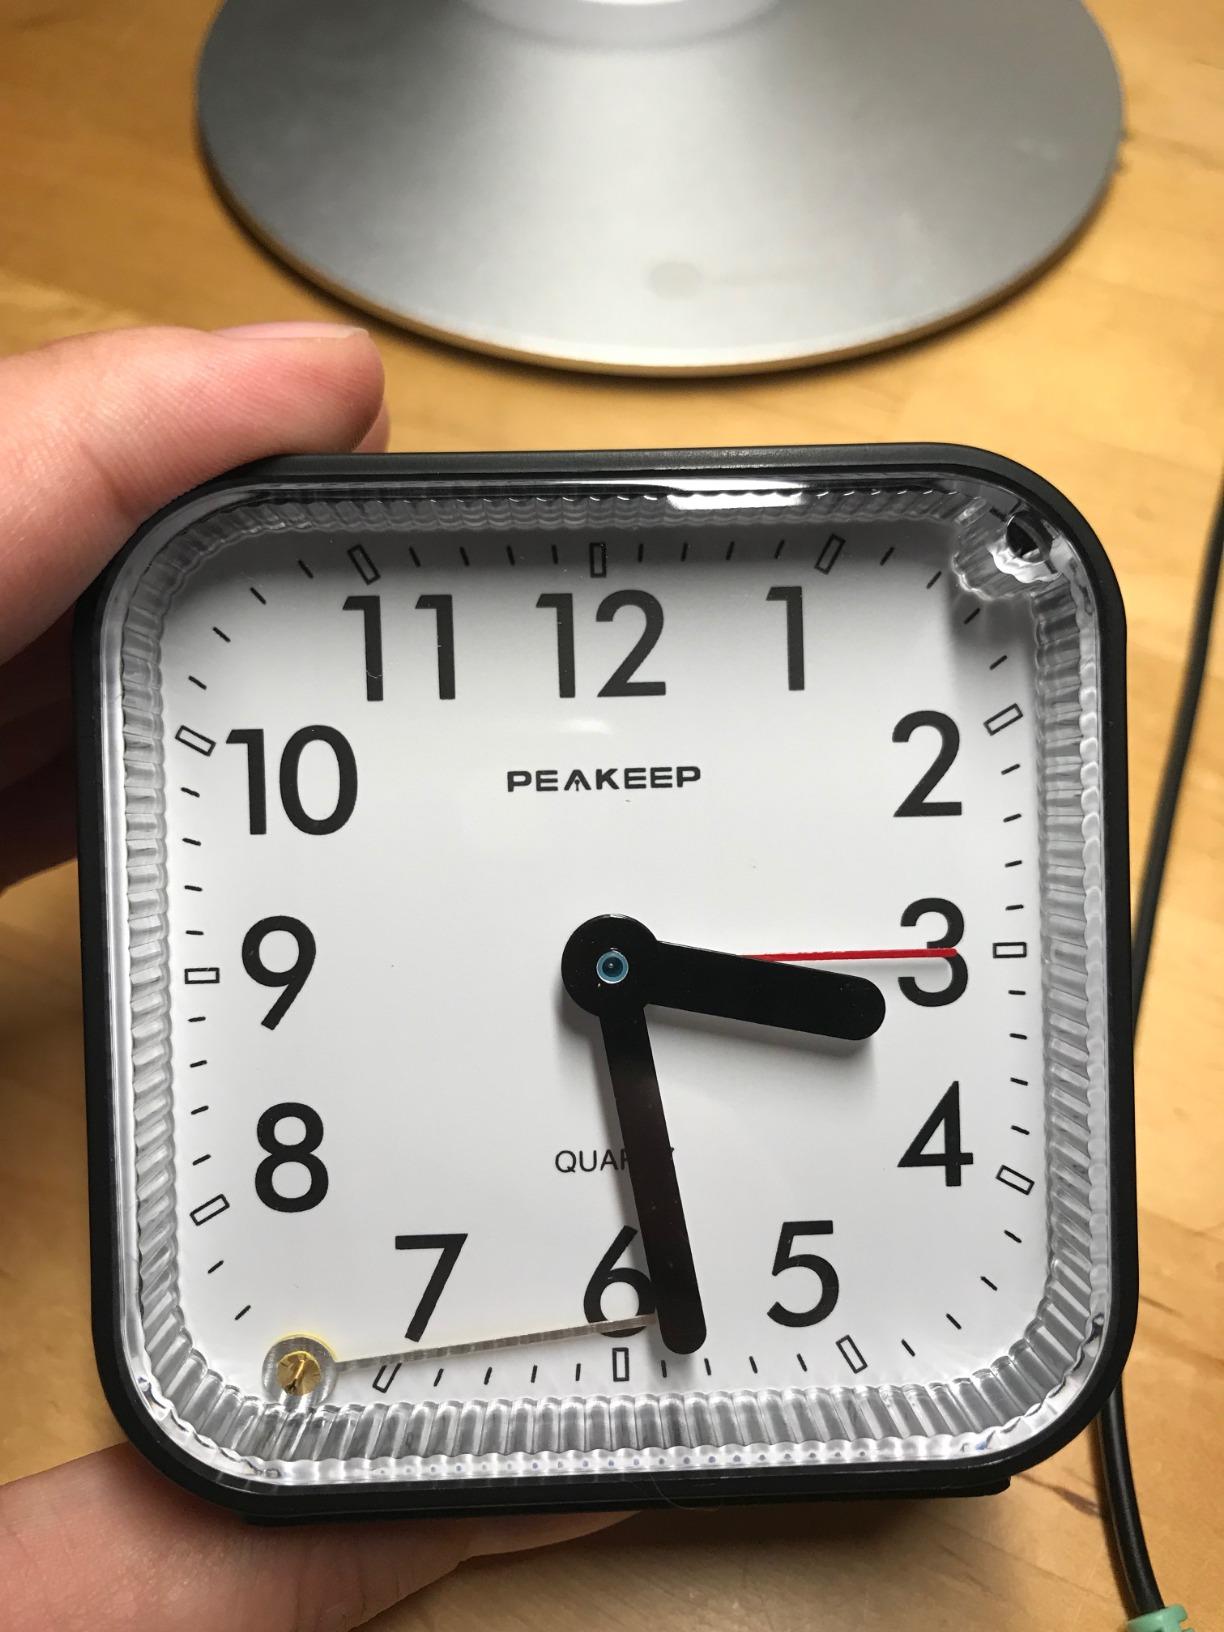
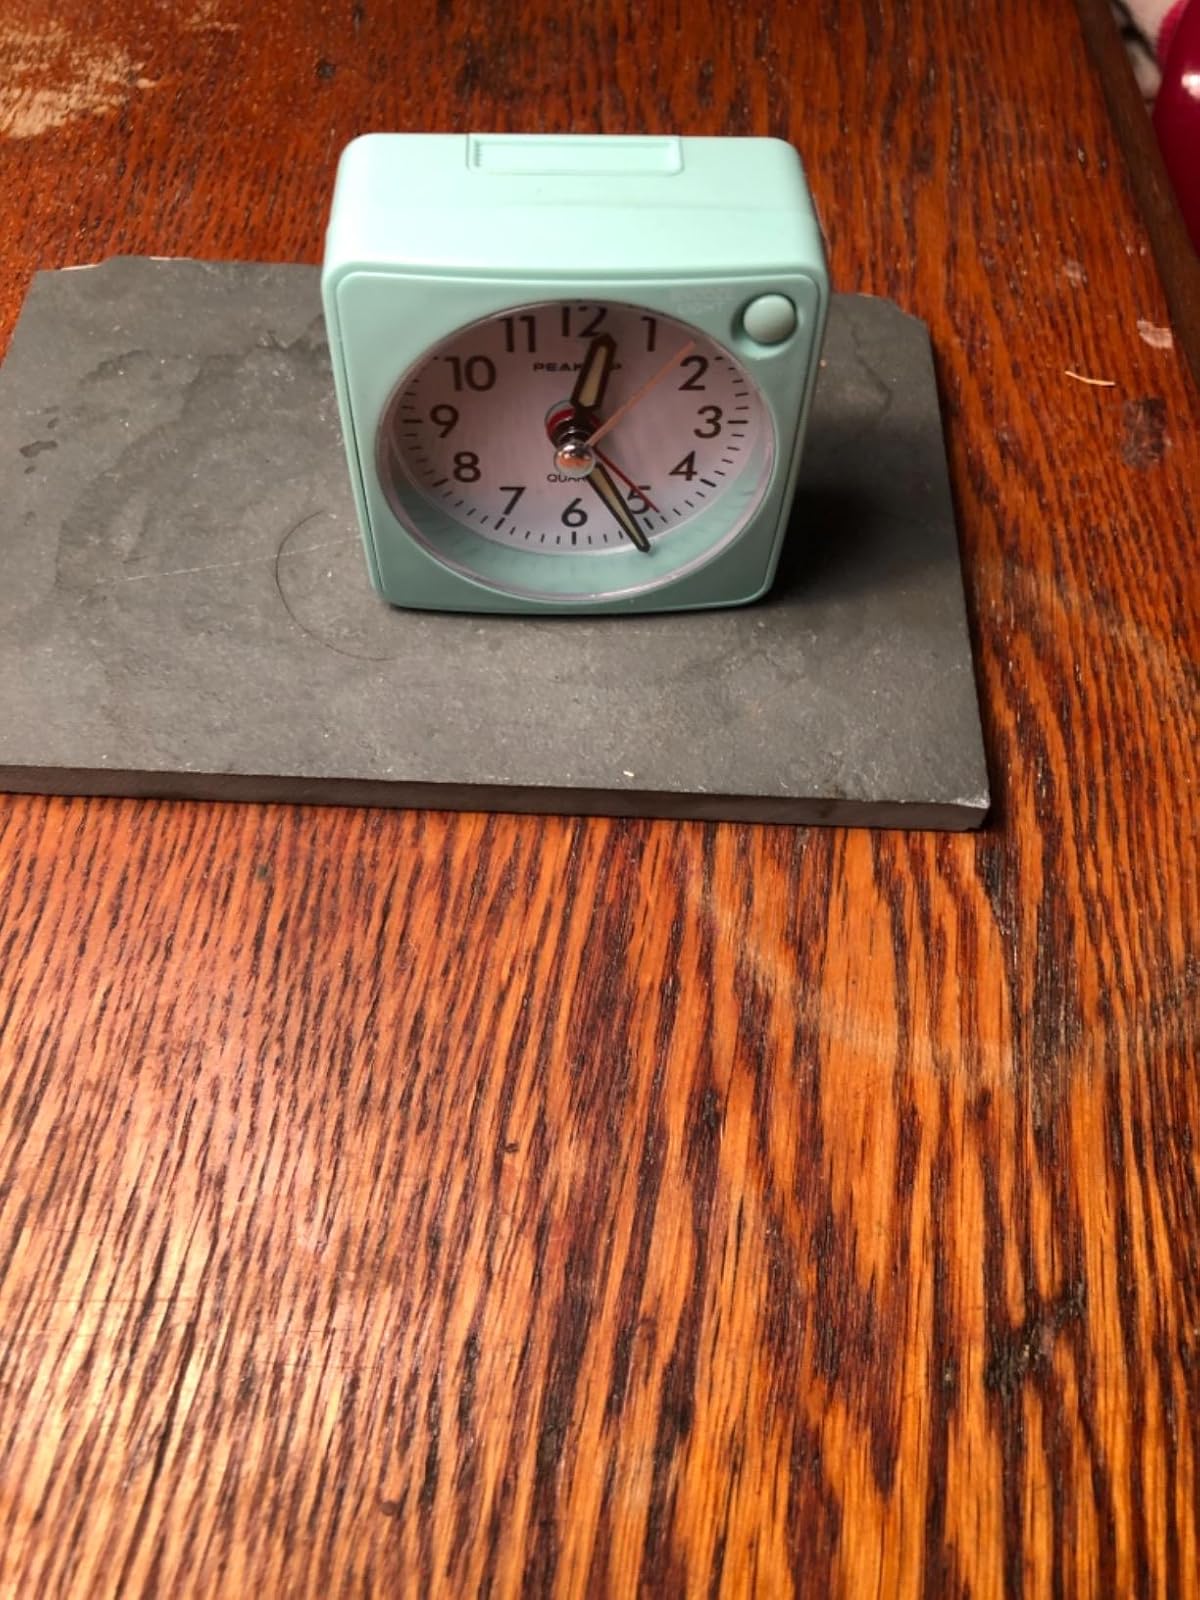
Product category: clock
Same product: no